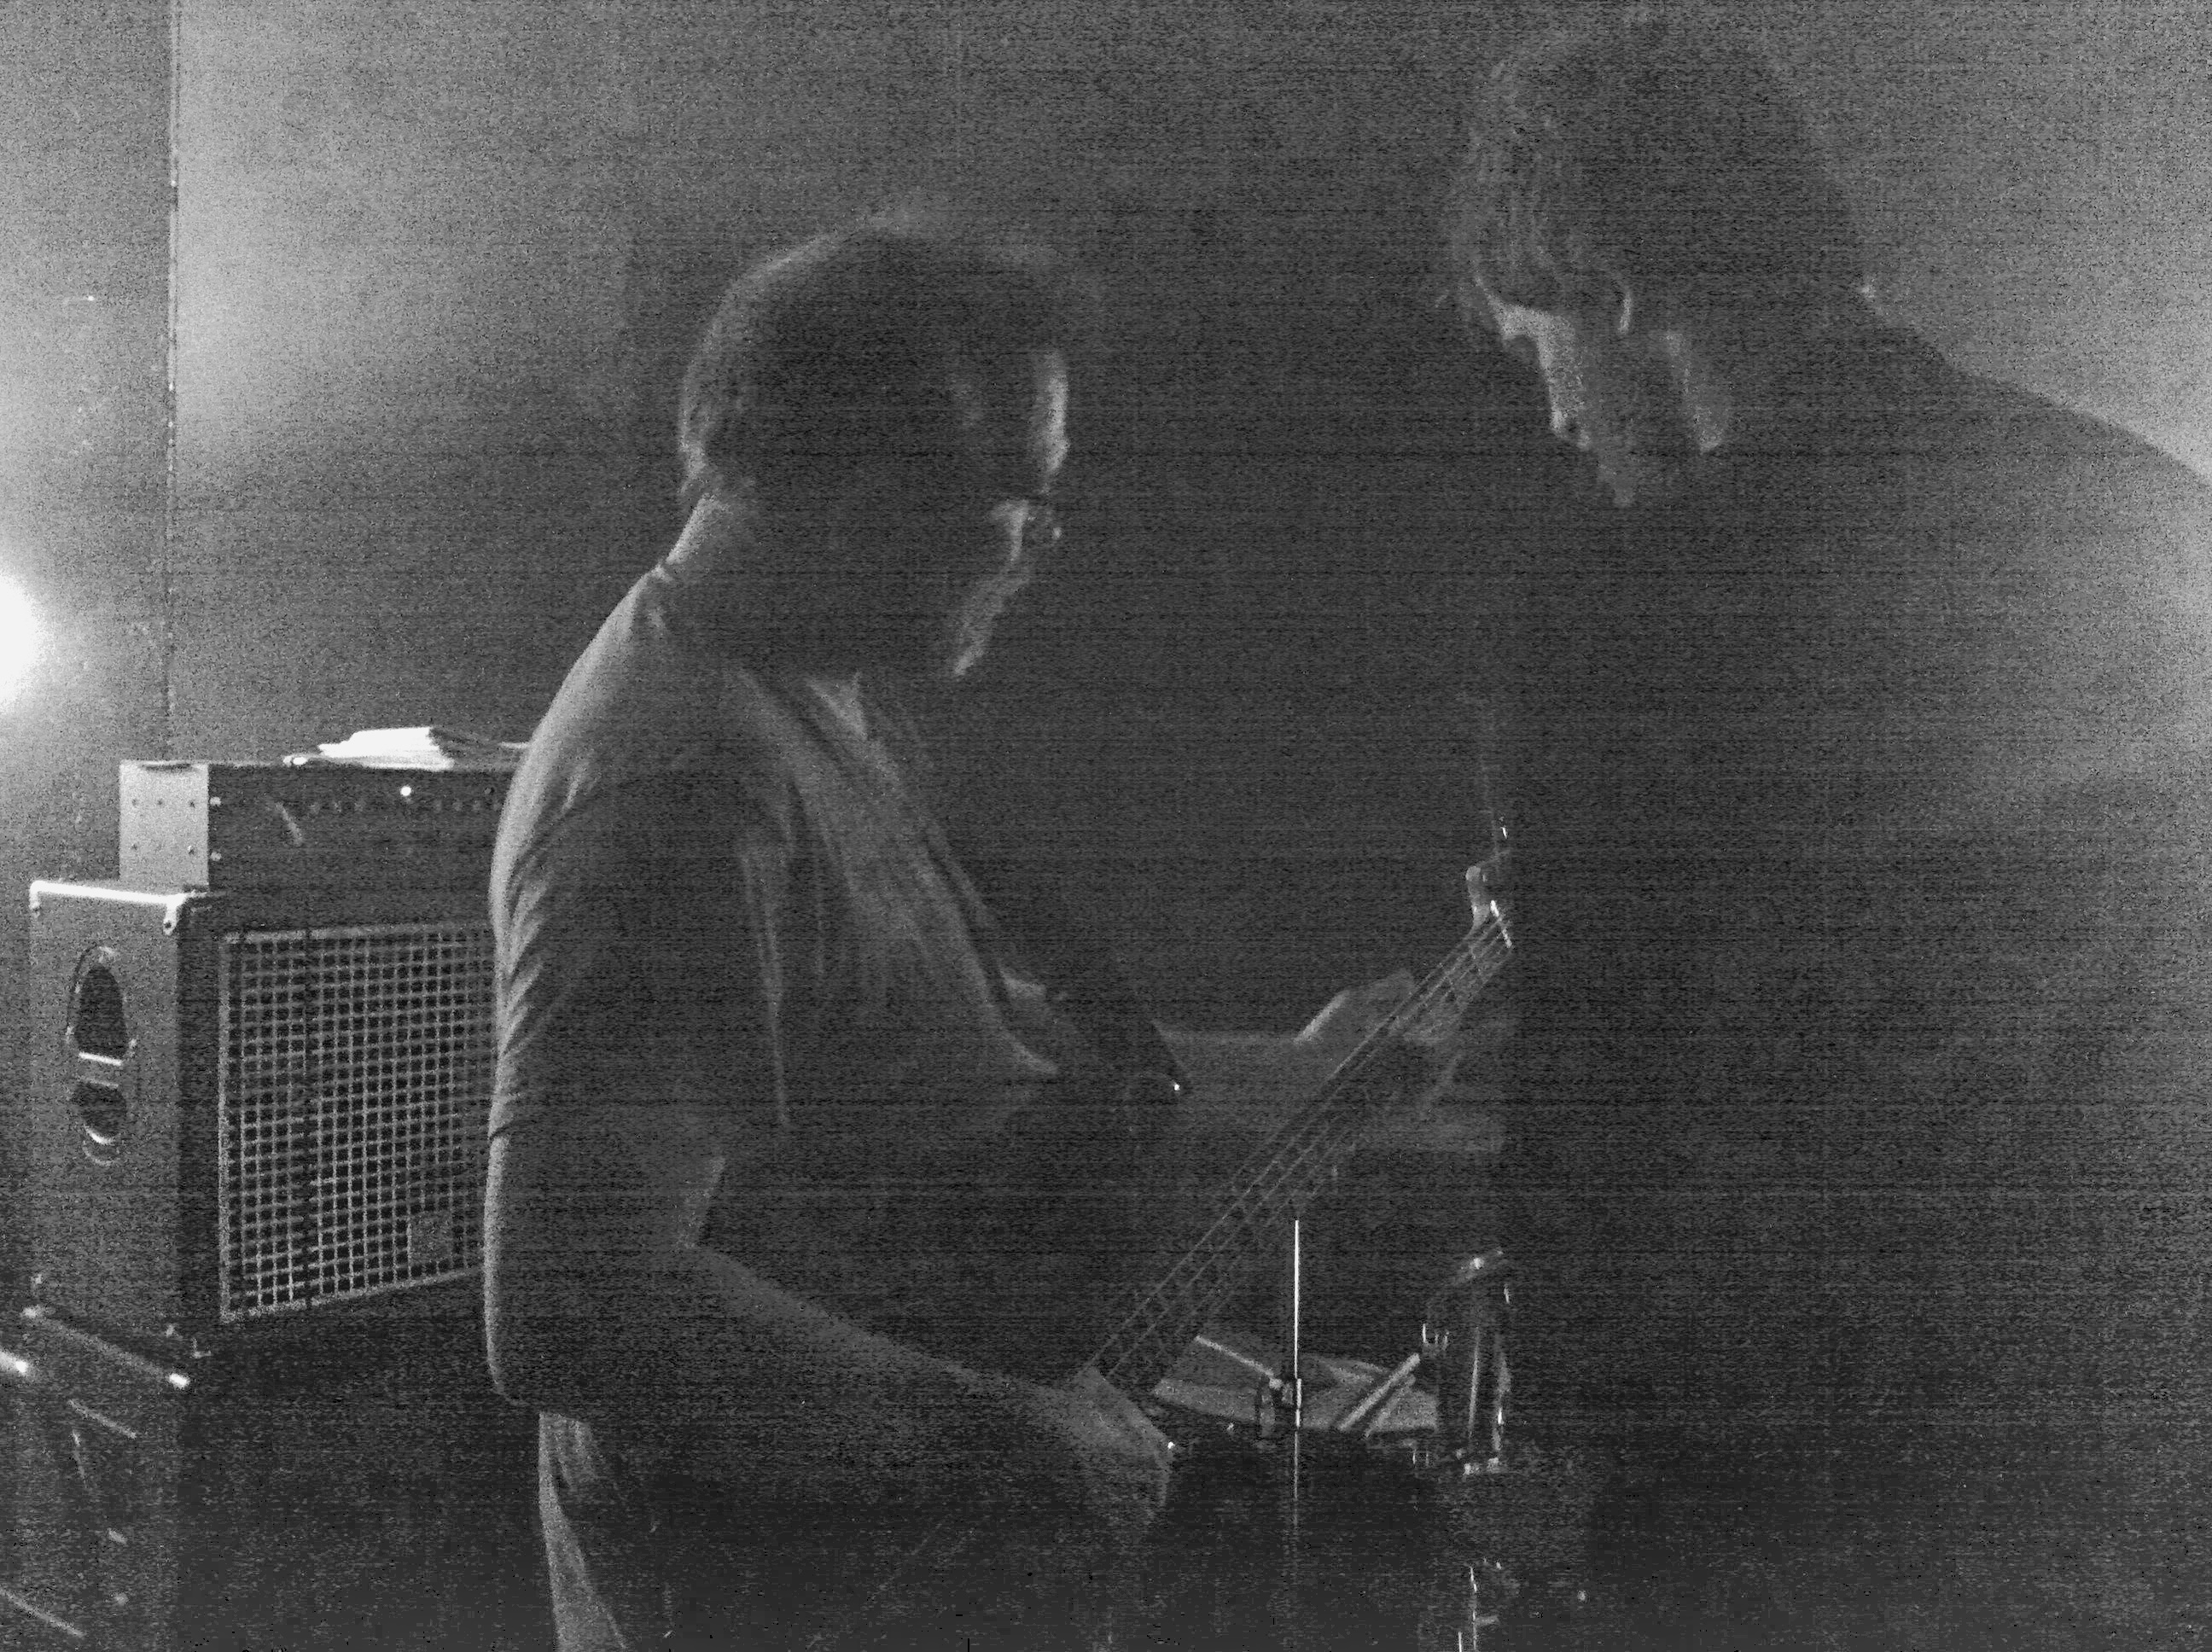
black and white, black, monochrome, drawing, photograph, image, monochrome photography, film noir, human positions